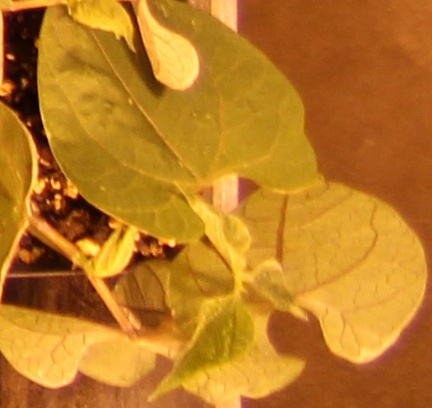
Label: Blackbean